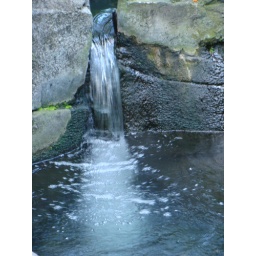
Navy, grays, and powder blues from the water against the greens of the algae and the neutrals of the rocks .